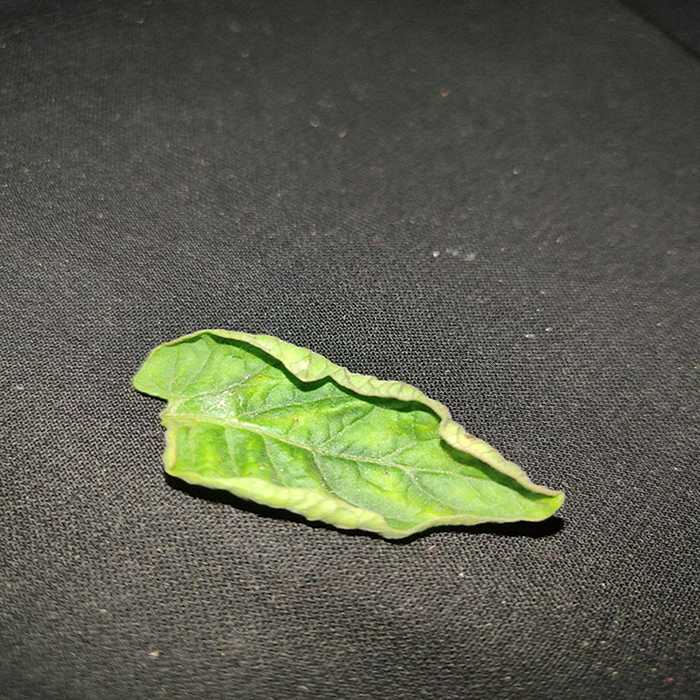
Plant: Tomato
Label: Tomato leaf curl virus